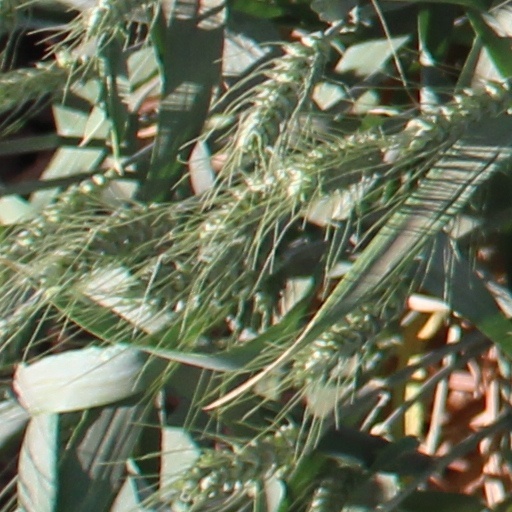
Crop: wheat